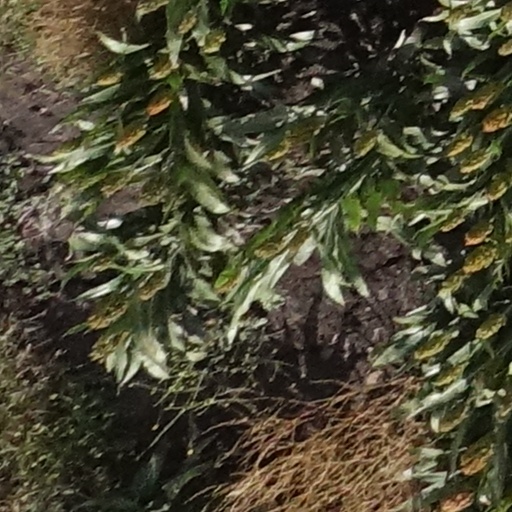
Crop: sorghum